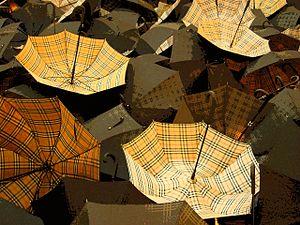
Parapluies en imprimés tartan, dans un magasin Burberry à Singapour.